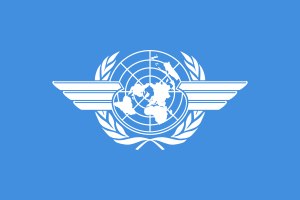
ICAO flytype-betegnelser
ICAOs flag
ICAO flytype betegnelse er en én-, to-, tre- eller fire karakterer lang alfanumerisk kode, der entydigt betegner enhver flytype. Koderne defineres af den Internationale organisation for civil lufttrafik, og som udgives i ICAO Document 8643 Aircraft Type Designators.